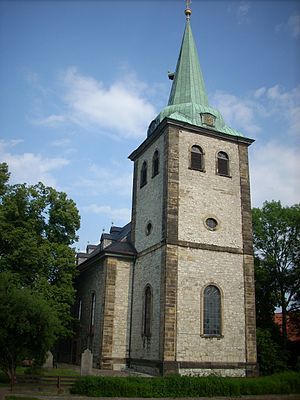
Algermissen
St. Matthäus Catholic Church
Algermissen er en by og kommune i det centrale Tyskland, beliggende i den nordlige del af Landkreis Hildesheim. Denne landkreis ligger i den sydlige del af delstaten Niedersachsen. Byen har omkring 7.900 indbyggere og er beliggende omkring 12 km nord for Hildesheim, og 20 km sydøst for Hannover. Kommunen har et areal på 35,62 km².